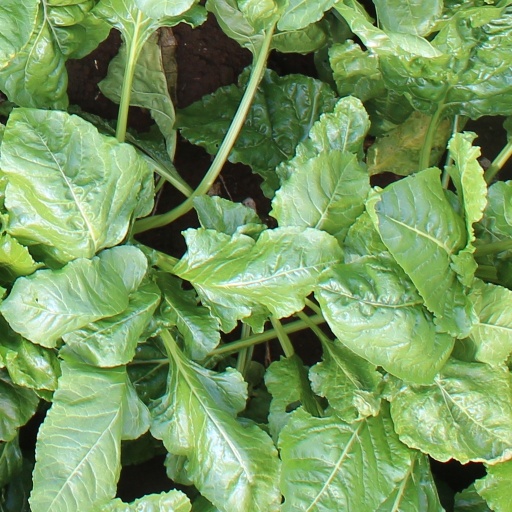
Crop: sugar beet